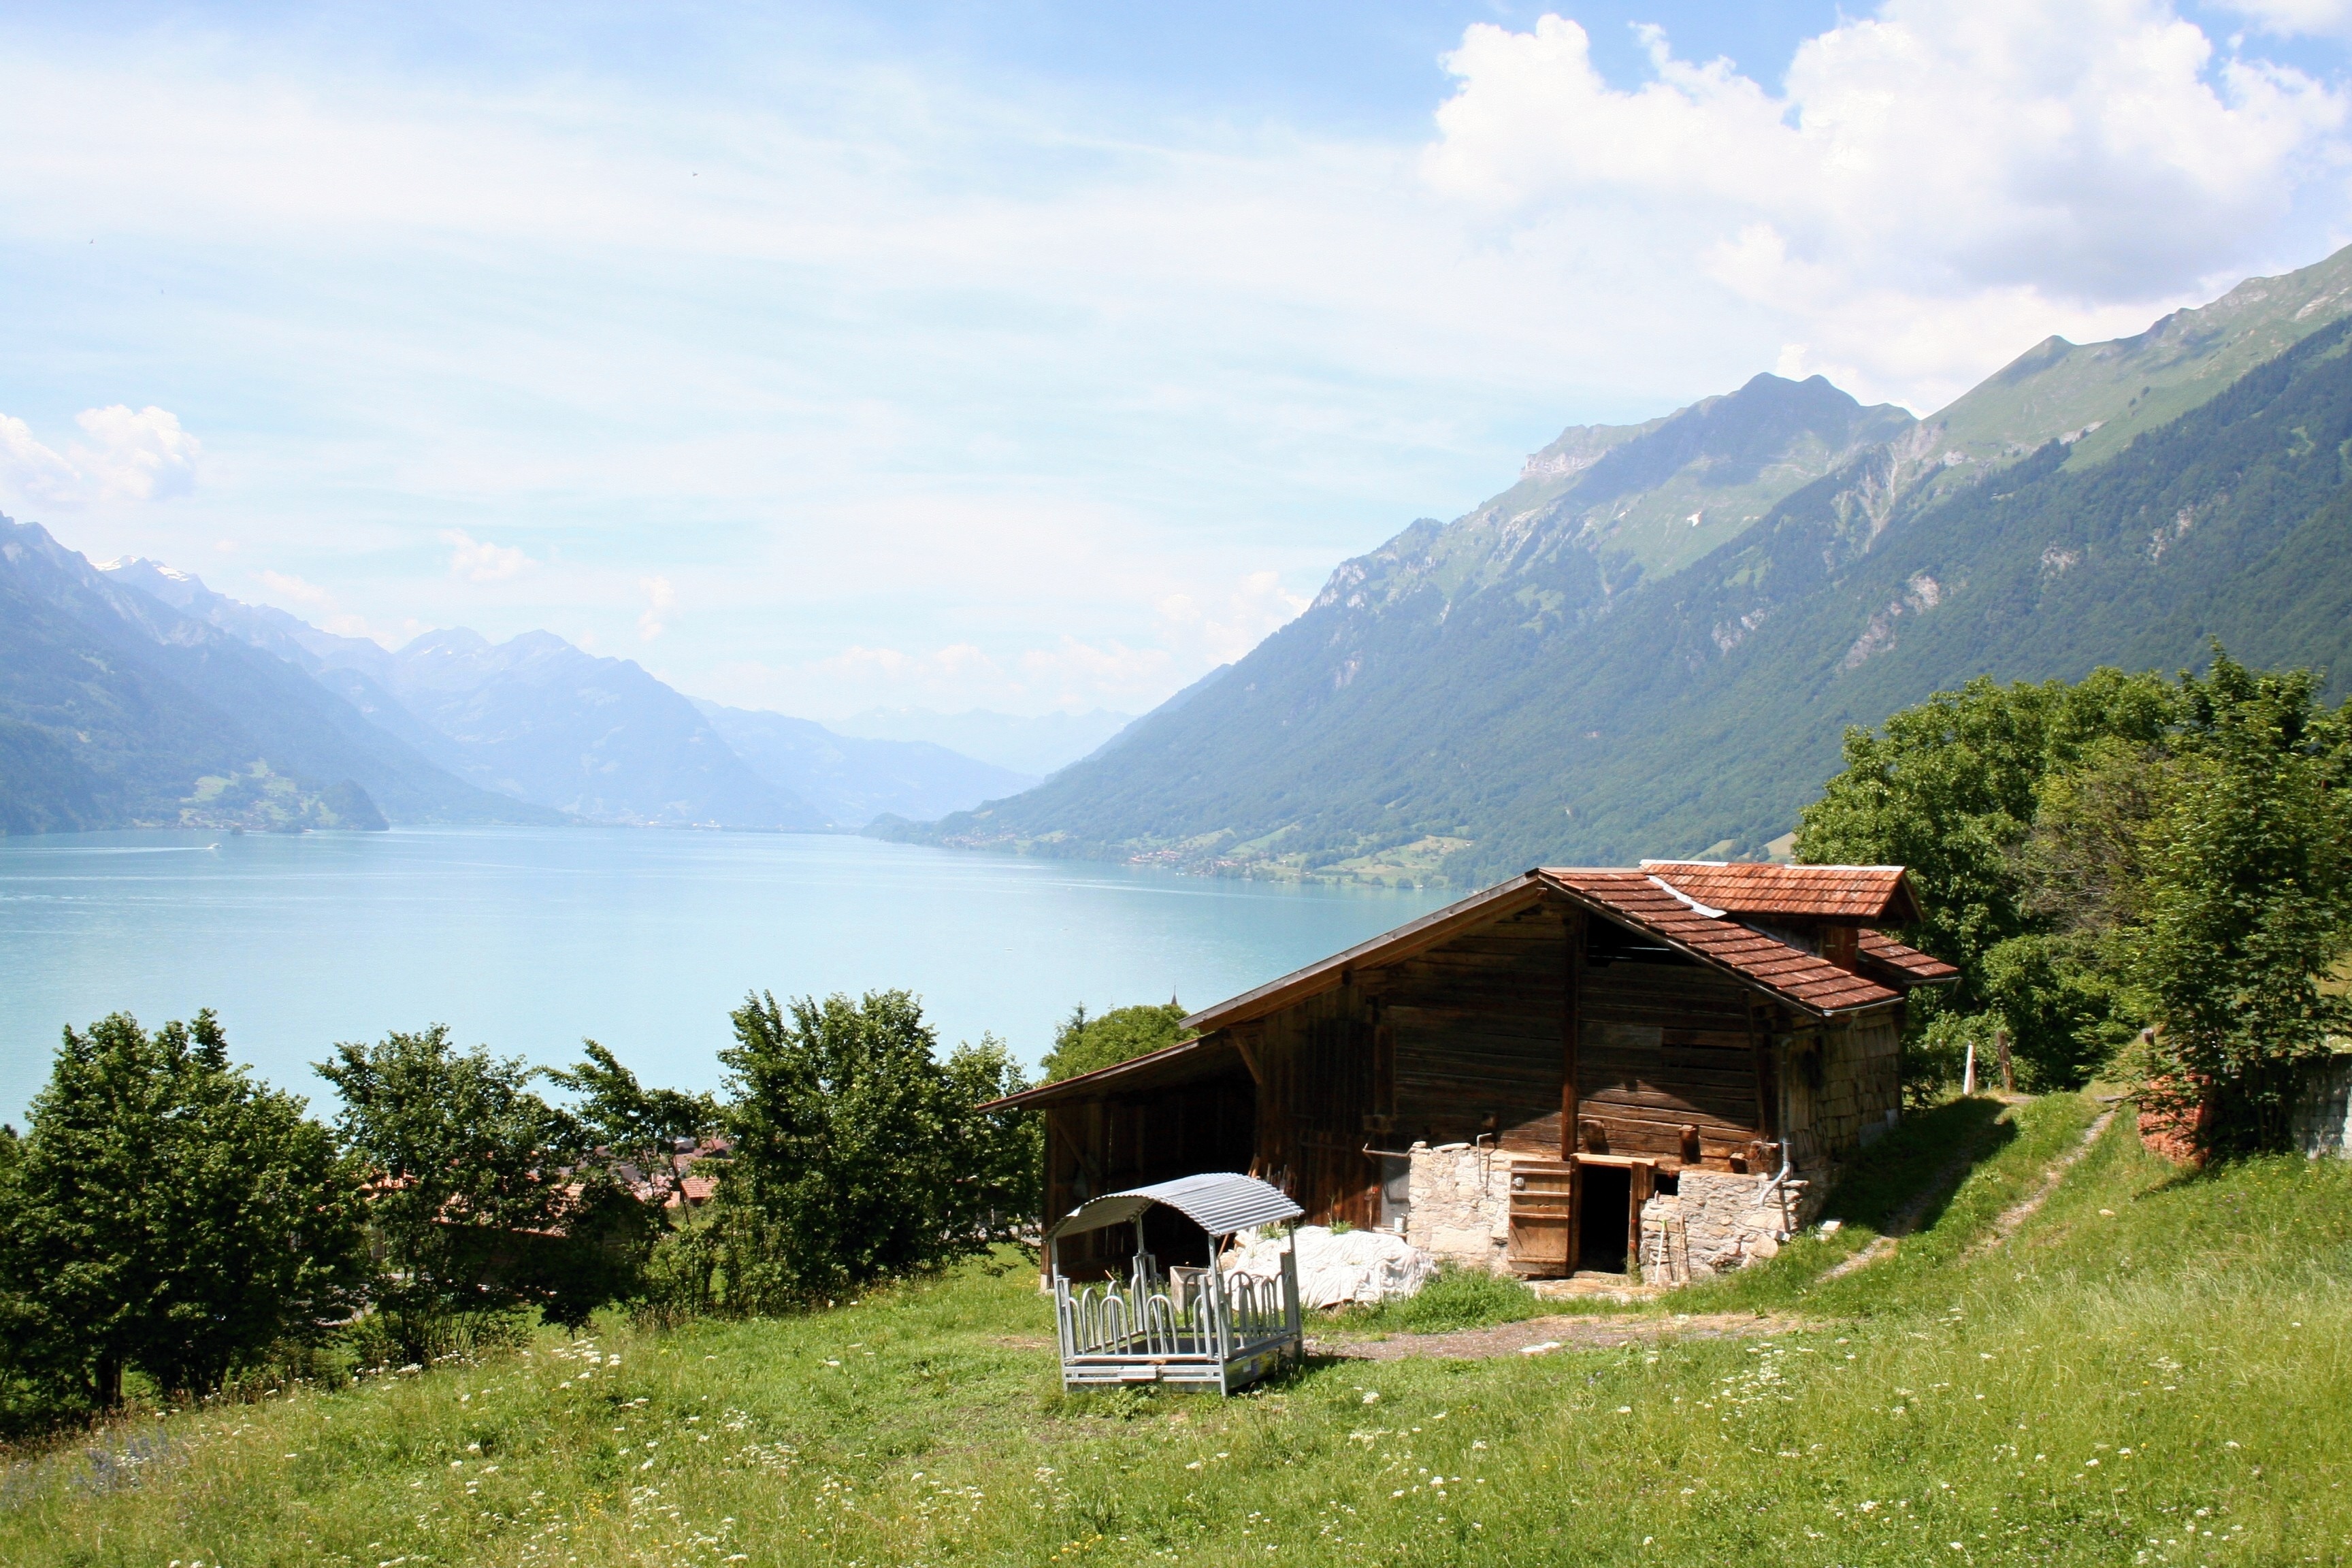
landscape, water, nature, walking, mountain, sky, meadow, hill, lake, adventure, valley, mountain range, panorama, summer, vacation, village, clear, scenic, alpine, highland, mountains, alps, vision, plateau, switzerland, loch, brienz, rural area, distant view, alpine walk, bernese oberland, the alps, geographical feature, mountainous landforms, lake of brienz